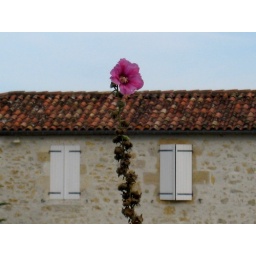
Rising above a rock wall, this single bloom appears taller than the building behind it.